Tabebuia

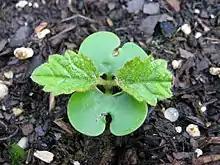
Tabebuia sprout

The wood of "Tabebuia" is light to medium in weight. "Tabebuia rosea" (including "T. pentaphylla") is an important timber tree of tropical America. "Tabebuia heterophylla" and "Tabebuia angustata" are the most important timber trees of some of the Caribbean islands. Their wood is of medium weight and is exceptionally durable in contact with salt water.